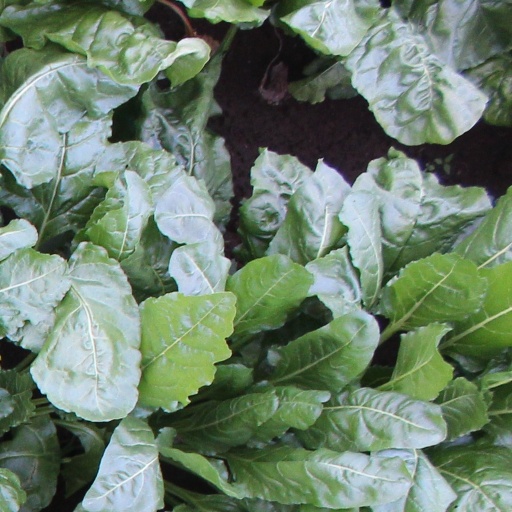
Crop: sugar beet